Liverpool Overhead Railway Southern Extension Tunnel

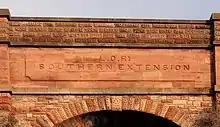
Tunnel portal inscriptions

The tunnel portal at Herculaneum Dock is halfway up a cliff so that the track seamlessly run onto the elevated section of Overhead Railway. The track was electrified using the third rail. The inscription “LOR Southern Extension” lies above the portal. Soon after the entrance the tunnel passes over the Garston and Liverpool Railway railway tunnel which links Brunswick and . The tunnel was twin track and ended beyond the end of Dingle station with twin sets of buffers embedded in the end wall of the tunnel.